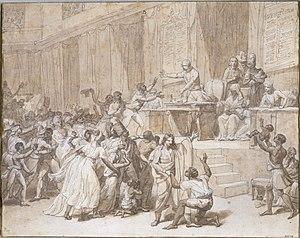
L'insurrection des esclaves de Saint-Domingue se prolonge à Paris. Les Hommes de couleur libres entrent dans la Convention et demandent l'abolition de l'esclavage dans l'empire colonial d'Ancien Régime. On voit Jeanne Odo à la tribune avec une jeune fille (Réf. Périssent les colonies plutôt qu'un principe, 13 novembre - décembre 1998, campus de Jussieu)
Le décret d'abolition de l'esclavage dans les colonies françaises du 4 février 1794 est une décision émise par la Convention nationale et votée à Paris le 16 pluviôse an II, 4 février 1794. Le décret décide l'abolition de l'esclavage des Nègres dans toutes les Colonies. Il suit et confirme l'initiative des commissaires civils de Saint Domingue Sonthonax et Polverel et prend valeur de loi générale. Le texte ne prévoit d'indemnisation pour aucune des catégories sociales. Inégalement appliqué, il a été abrogé par la loi du 20 mai 1802.
L’abolition de l'esclavage consiste à interdire juridiquement l'esclavage. Des exemples ponctuels et localisés d'affranchissement, l'interdiction légale de l'esclavage, étendue à toutes les catégories de population.
Jeanne Odo ou citoyenne Andotte, née à Port-au-Prince est une ancienne esclave de Saint-Domingue.
L'universalisme républicain, couramment appelé pacte républicain en France, est un des principes fondamentaux des différentes Républiques françaises, et dans une moindre mesure d'autres régimes et pays, selon lequel la République et ses valeurs sont universelles.